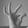
ASL letter: F